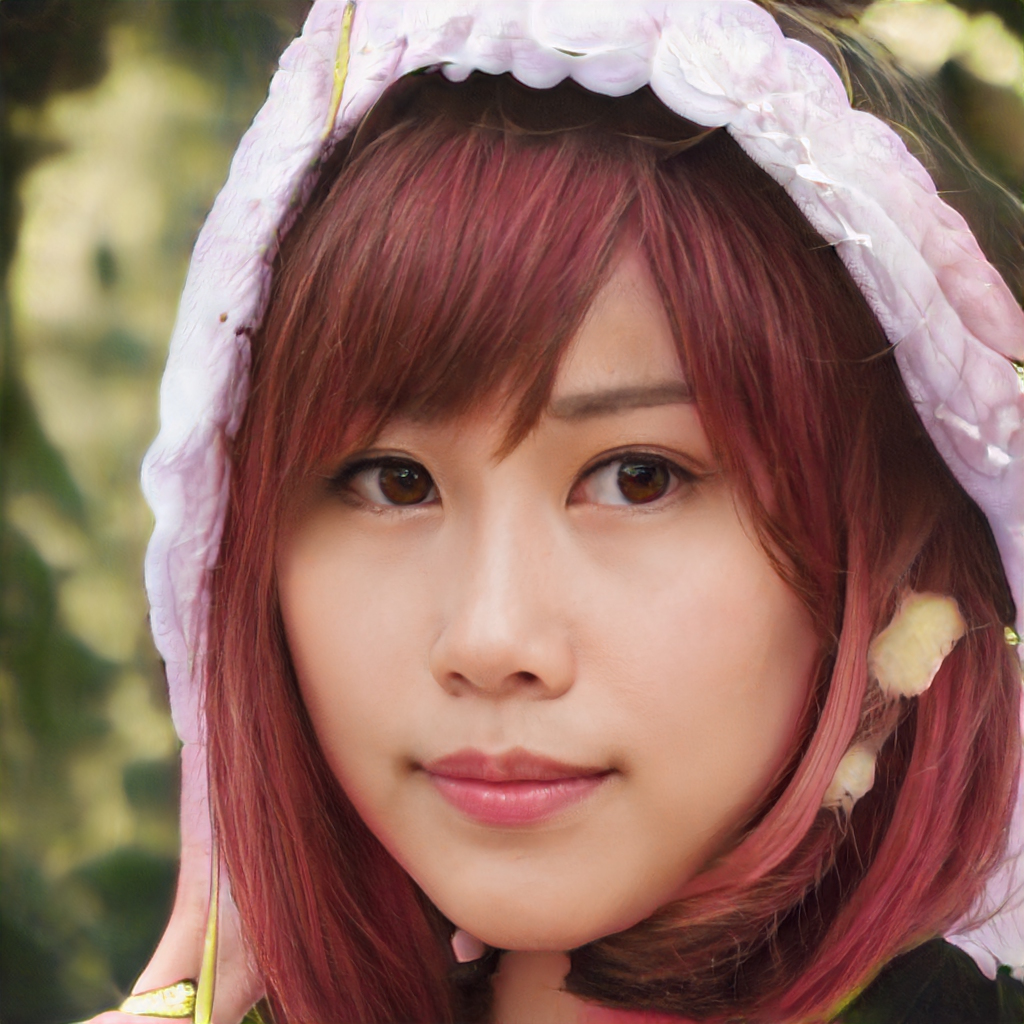
Gender: Female